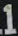
Number: 1